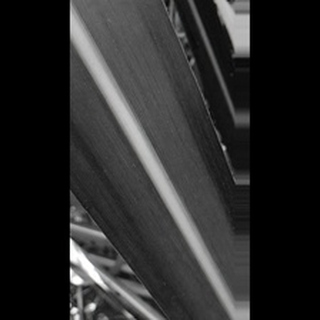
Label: healthy_sugarcane